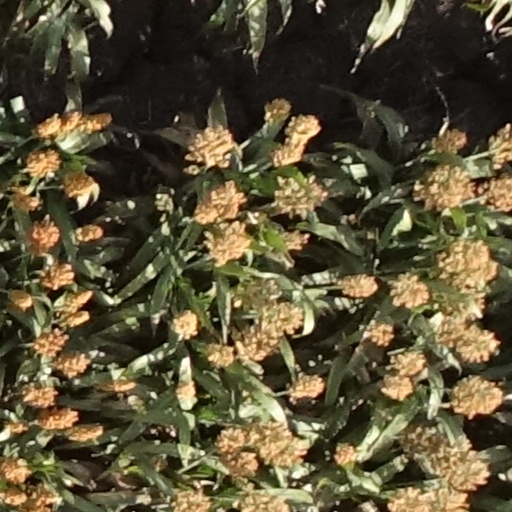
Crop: sorghum